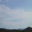
Label: cloud